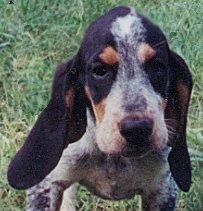
bluetick